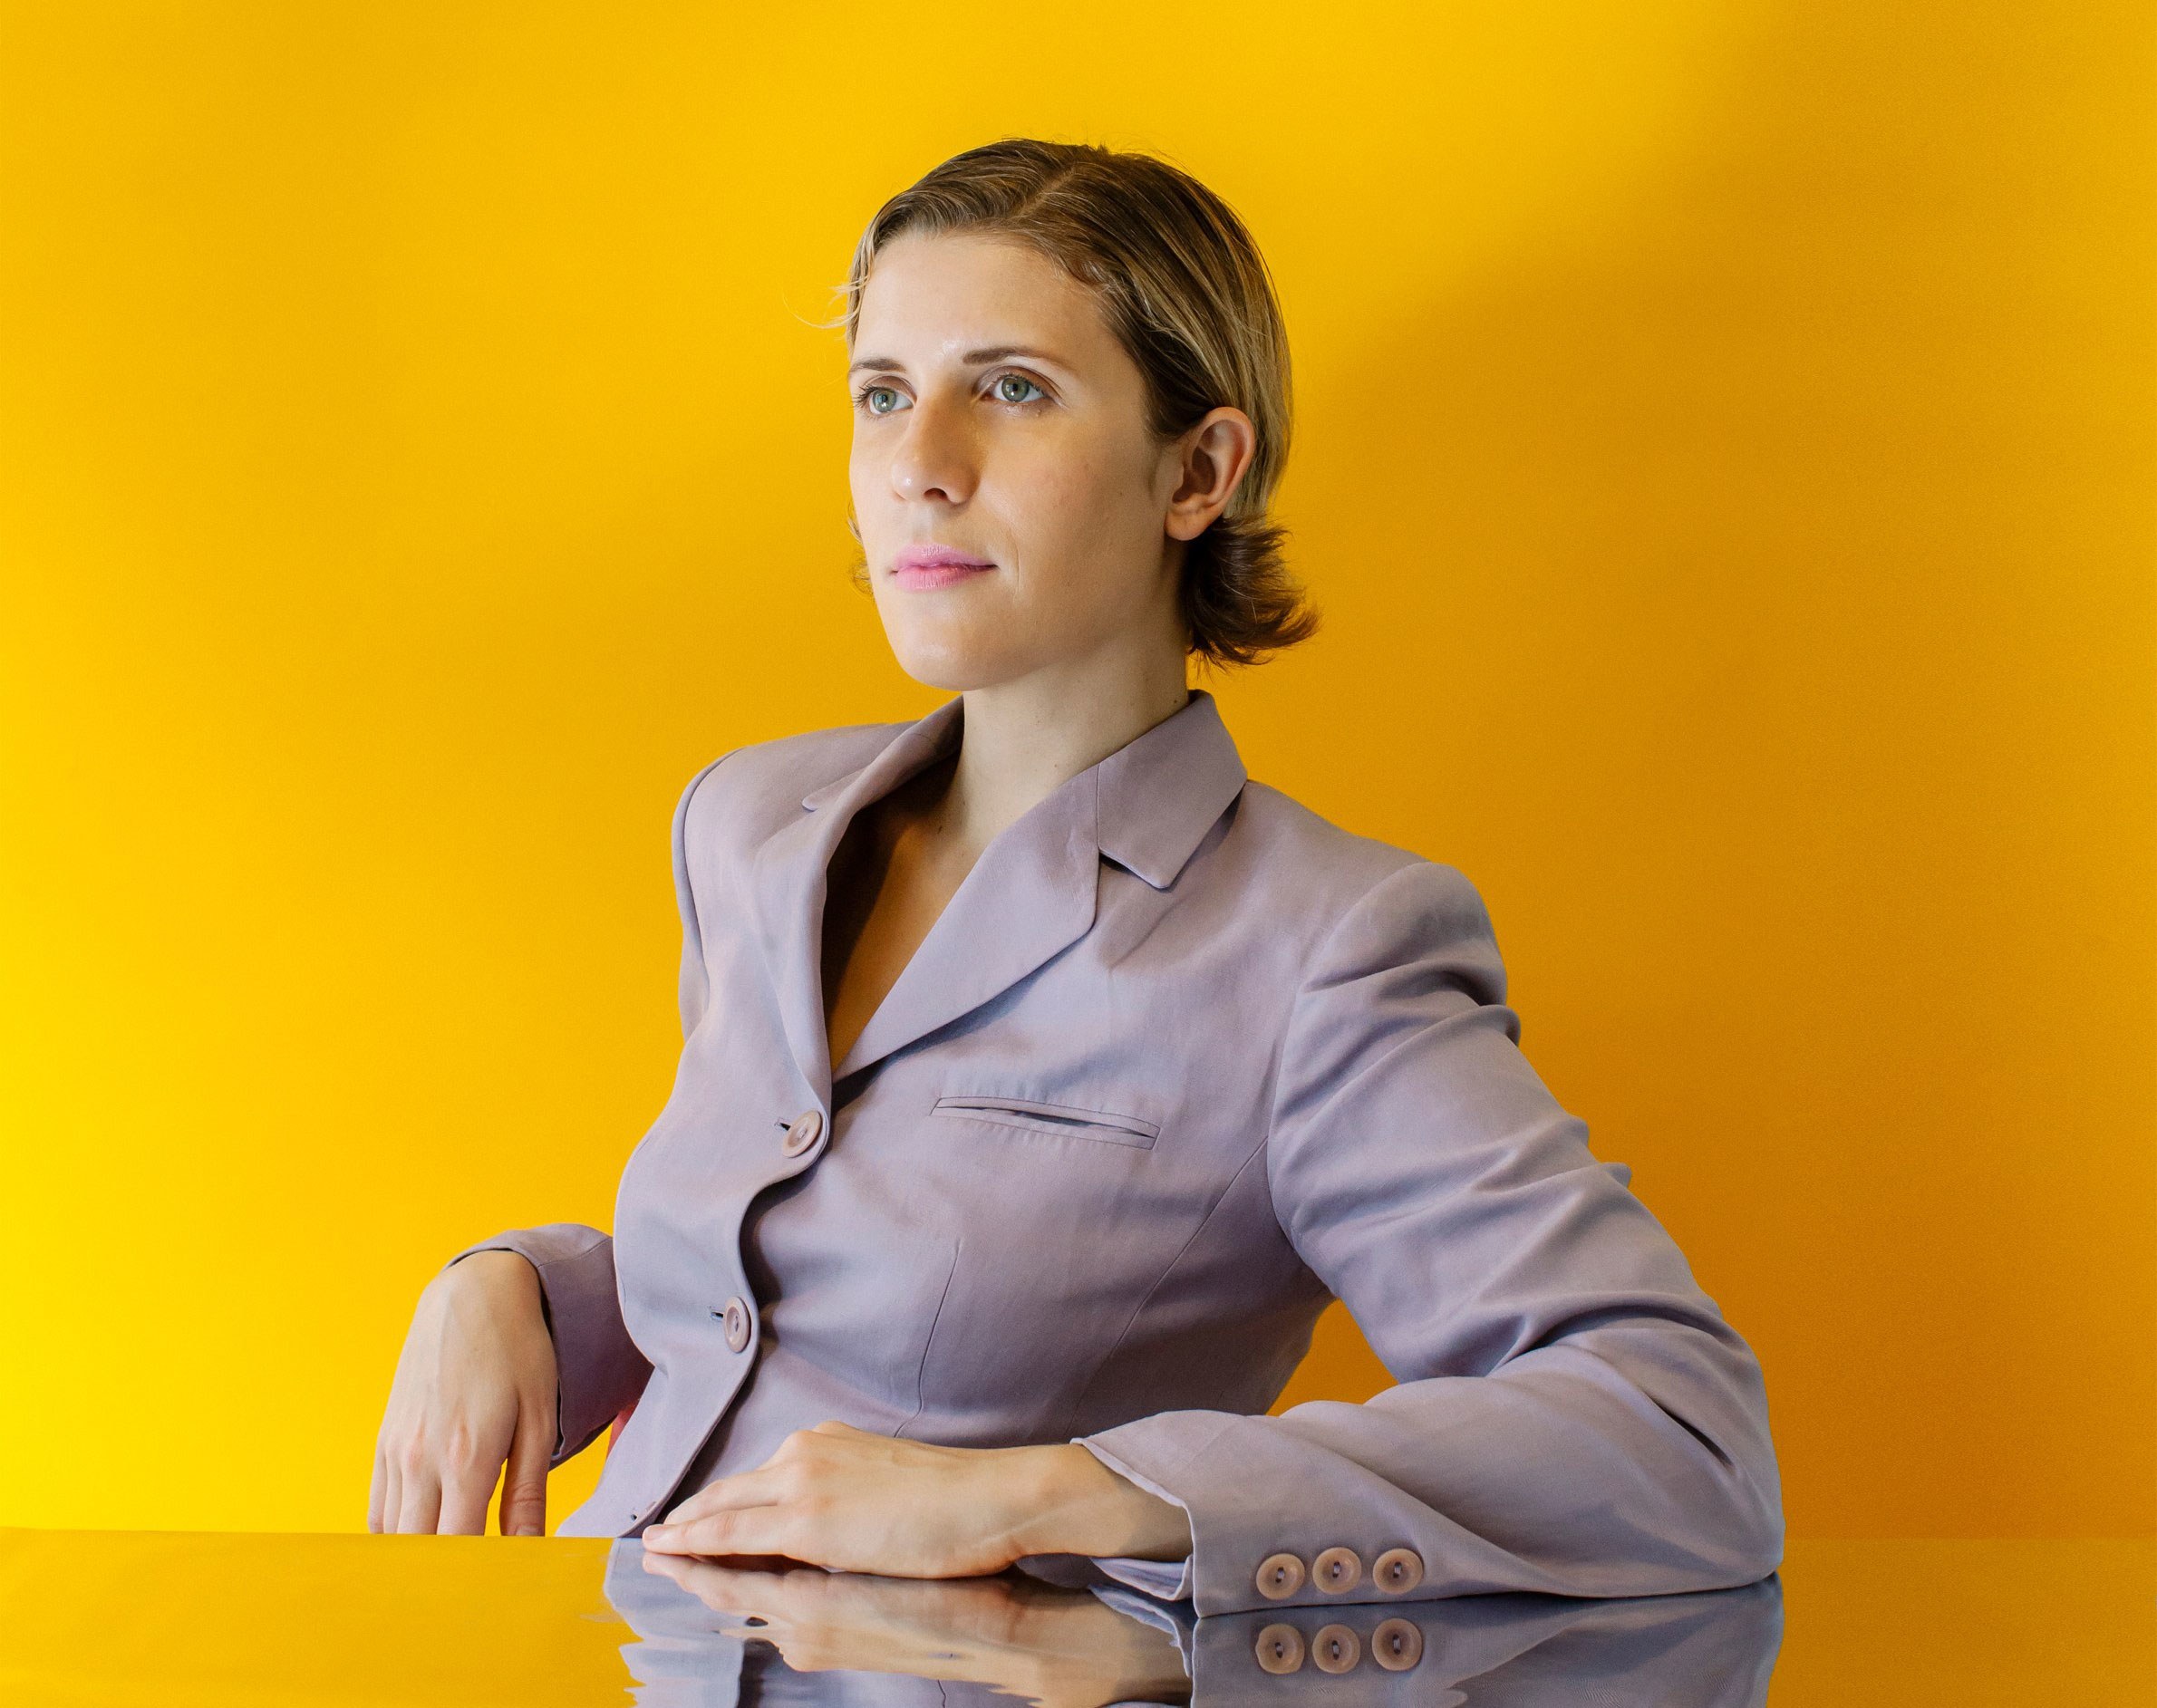
Gender: women